Maurice Thatcher

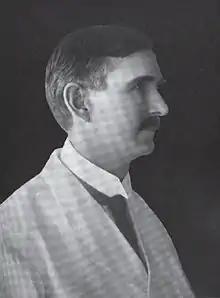

Maurice Hudson Thatcher (August 15, 1870January 6, 1973) was an American politician and attorney who was the 5th Military Governor of the Panama Canal Zone from 1910 to 1913 and a U.S. Representative from Kentucky from 1923 to 1933.